Miami Showband killings

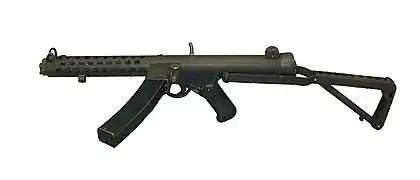
Sterling submachine gun similar to those used in the attack

Ballistic evidence indicates that the 10-member gang took at least six guns with them on the attack. An independent panel of inquiry commissioned by the Pat Finucane Centre has established that among the weapons actually used in the killings were two Sterling submachine guns and a 9 mm Luger pistol serial no. U 4. The submachine guns, which had been stolen years earlier from a former member of the B Specials, were linked to prior and later sectarian killings, whereas the Luger had been used to kill leading IRA member John Francis Green the previous January. In a letter to the "Independent Commission of Inquiry into the Bombing of Kay's Tavern" dated 22 February 2004, the Northern Ireland Office stated that: "The PSNI have confirmed that a 9 mm Luger pistol was ballistically traced both to the murder of John Francis Green and to the Miami Showband murders." In May 1976, Robin Jackson's fingerprints were discovered on the metal barrel of a homemade silencer constructed for a Luger. Both the silencer and pistol – which was later established to have been the same one used in the Miami Showband killings – were found by the security forces at the home of Edward Sinclair. Jackson was charged with possession of the silencer but not convicted; the trial judge said: "I find that the accused somehow touched the silencer, but the Crown evidence has left me completely in the dark as to whether he did that wittingly or unwittingly, willingly or unwillingly". The Luger was destroyed by the RUC on 28 August 1978.